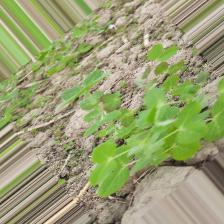
Label: Lentil Rust